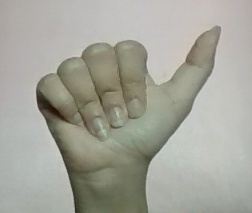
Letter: dhad